Jackson Hole News&Guide

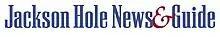

The Jackson Hole News&Guide is a weekly newspaper in the town of Jackson, Wyoming, United States. The "News&Guide" is published Wednesdays with an average circulation of 7,000 and is the newspaper of record for Teton County, Wyoming.The paper covers news, sports and feature stories in the town of Jackson and Teton County, Wyoming, and specializes in environmental issues in the Greater Yellowstone Ecosystem.